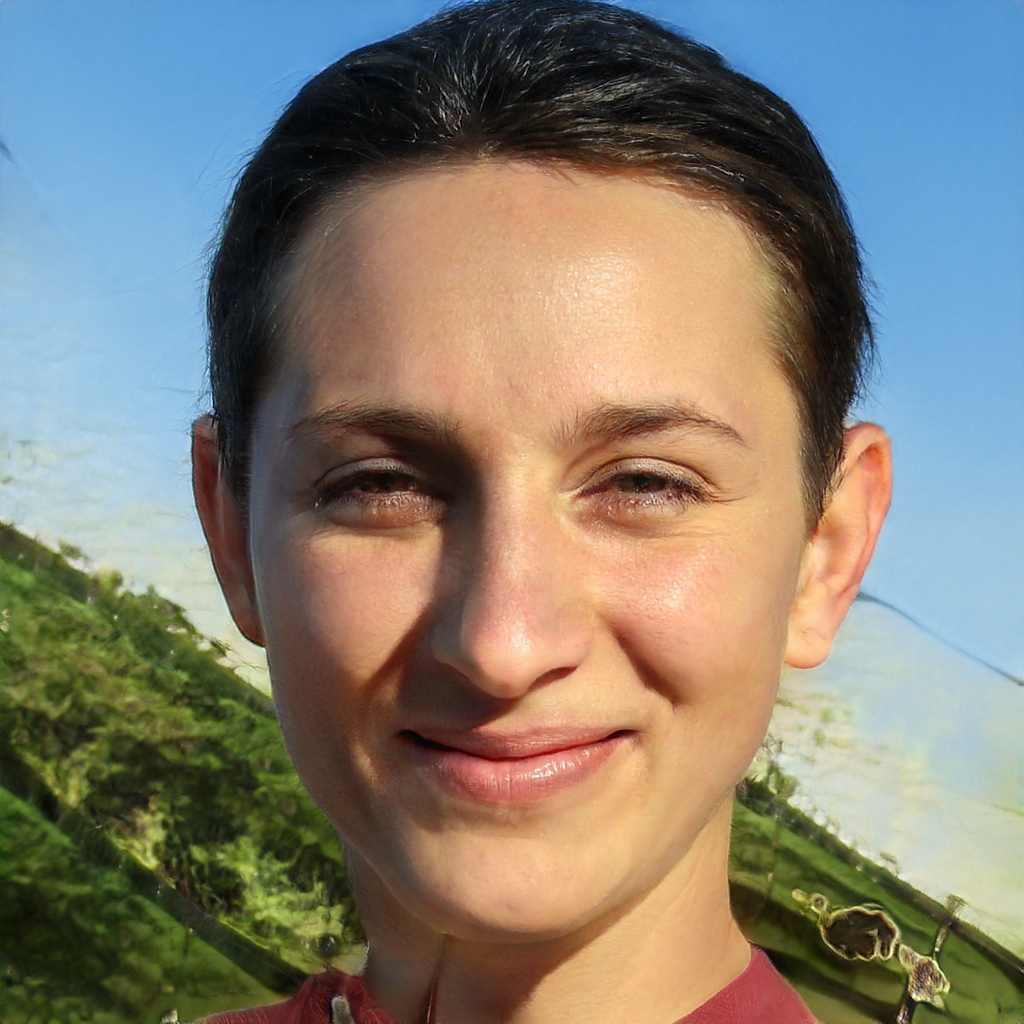
Gender: Female